History of mobile phones

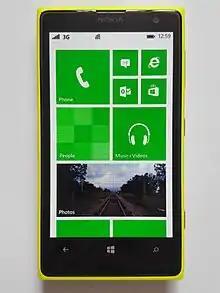
Nokia Lumia 1020.

As the use of 2G phones became more widespread and people began to use mobile phones in their daily lives, it became clear that demand for data (such as access to browse the internet) was growing. Further, experience from fixed broadband services showed there would also be an ever-increasing demand for greater data speeds. The 2G technology was nowhere near up to the job, so the industry began to work on the next generation of technology known as 3G. The main technological difference that distinguishes 3G technology from 2G technology is the use of packet switching rather than circuit switching for data transmission. In addition, the standardization process focused on requirements more than technology (2 Mbit/s maximum data rate indoors, 384 kbit/s outdoors, for example).